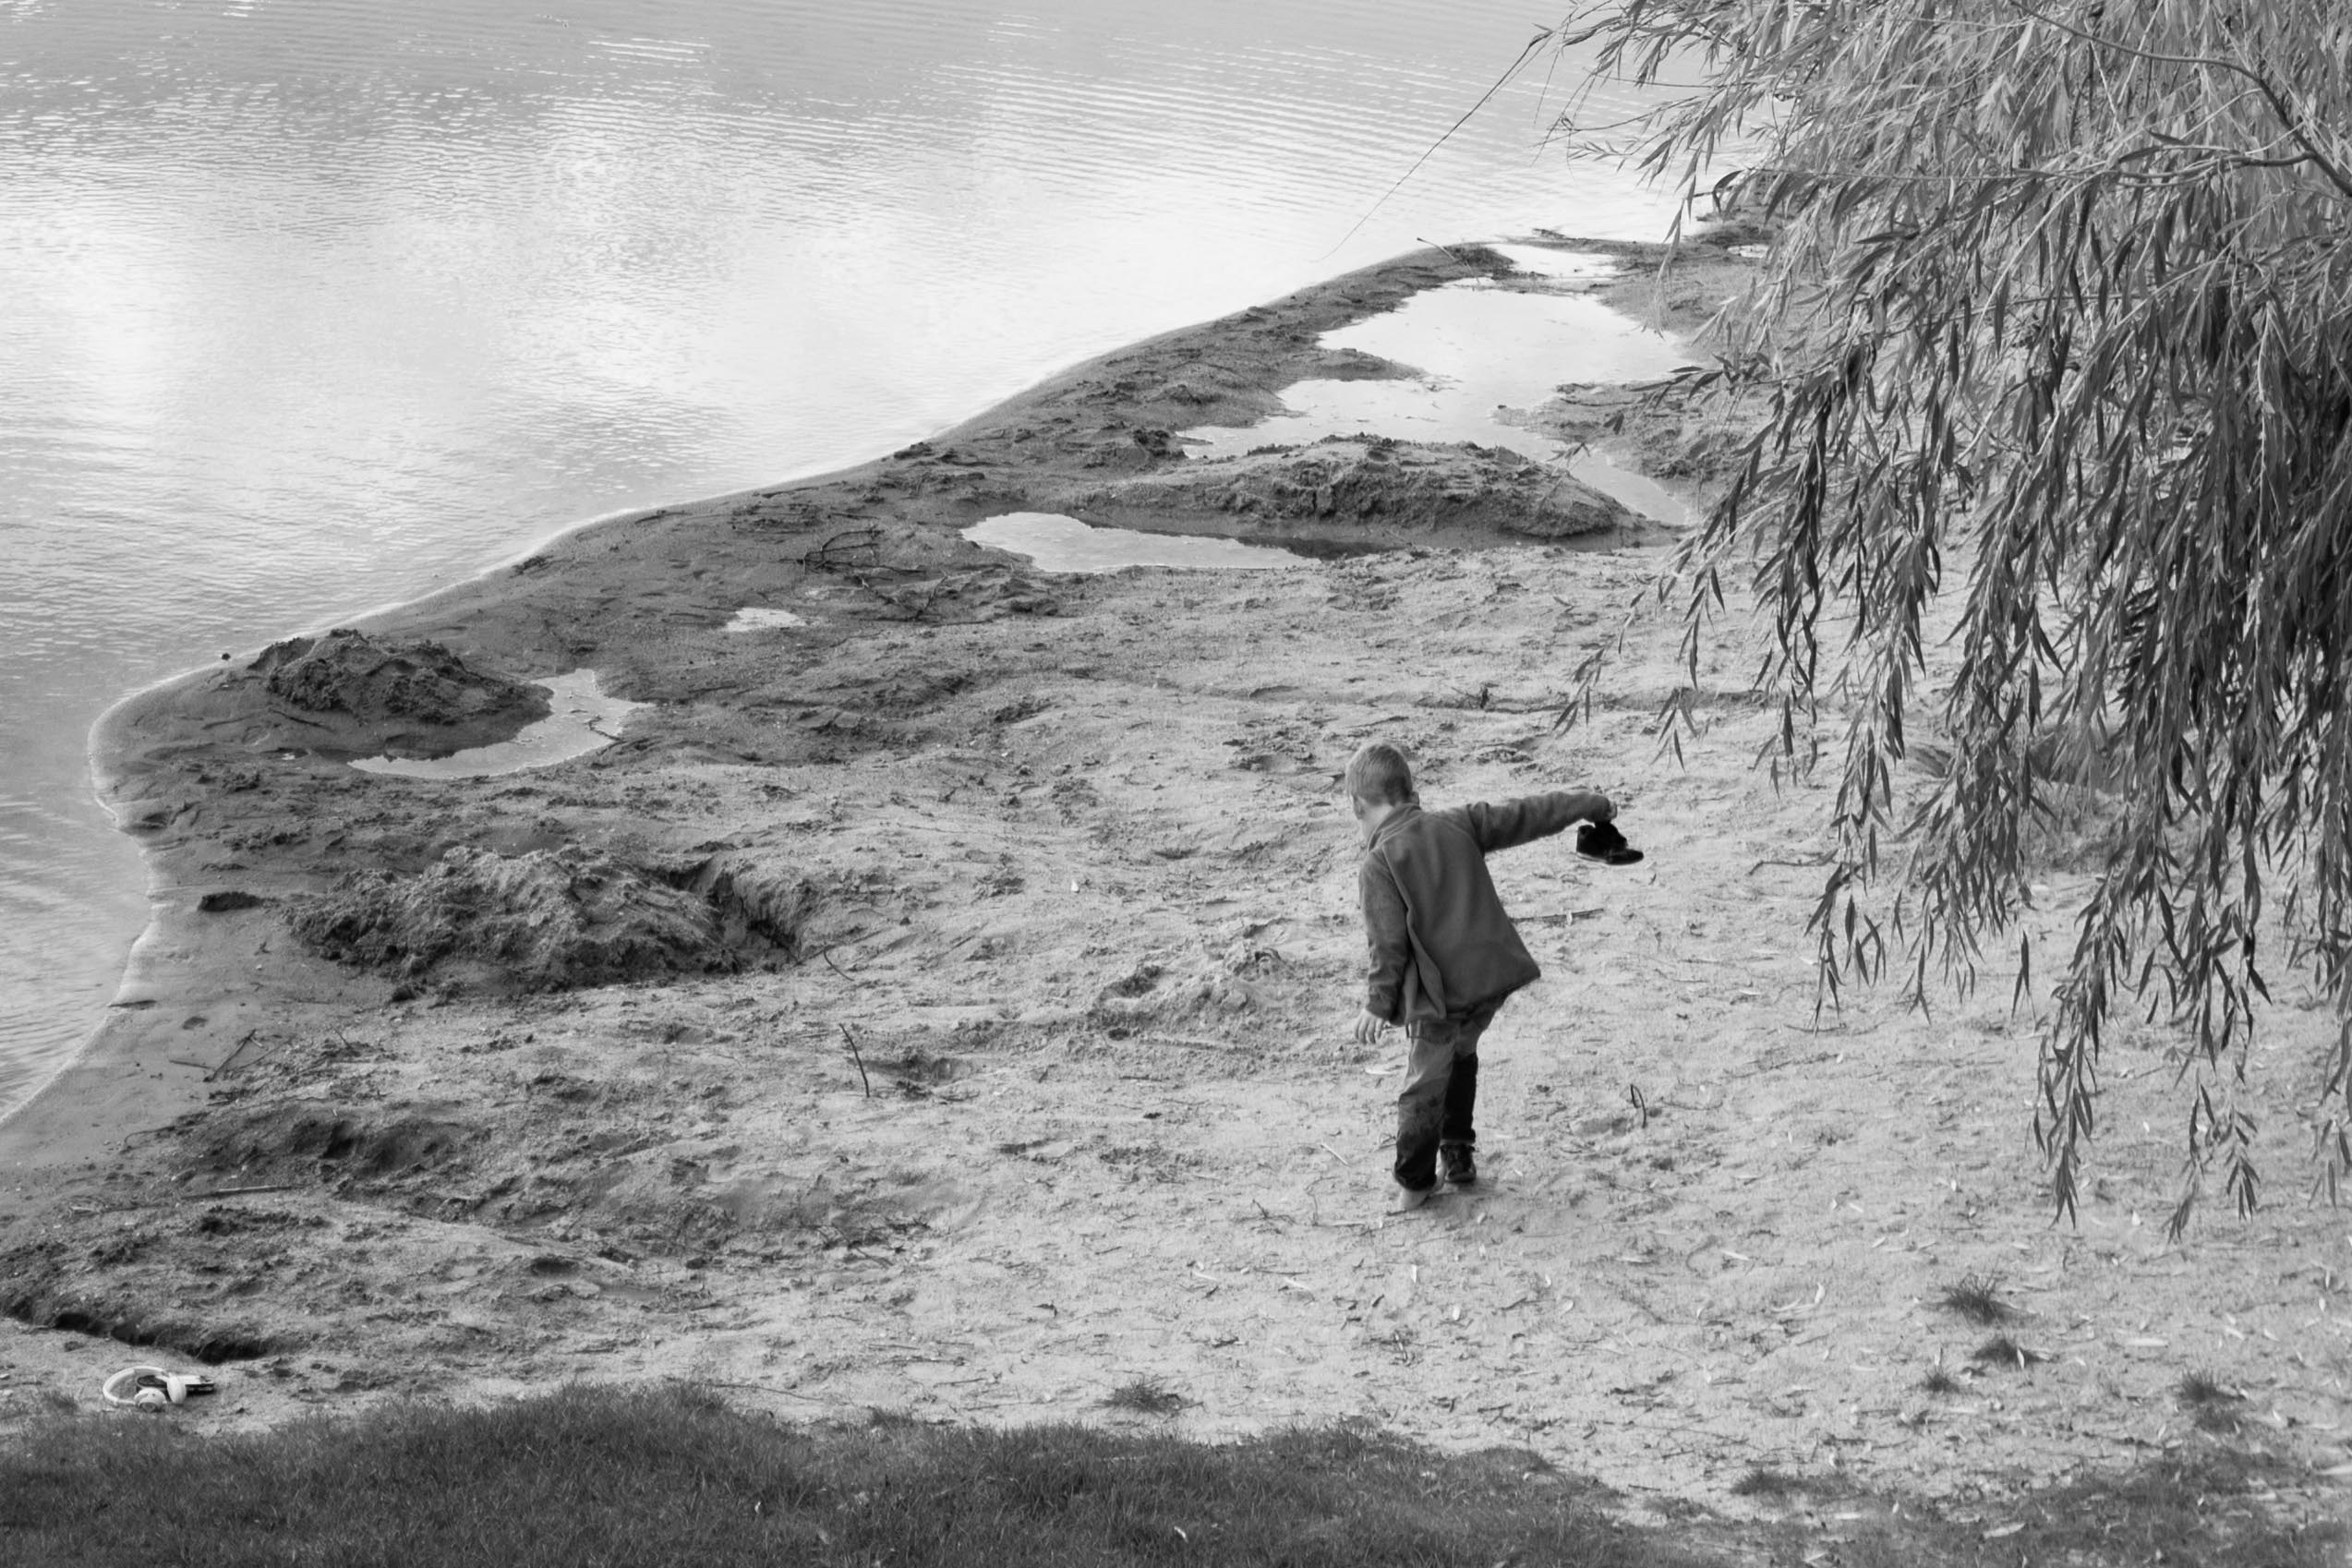
beach, sand, rock, wilderness, mountain, snow, winter, black and white, play, alone, carefree, child, monochrome, leisure, bank, innocent, geology, playing child, play outside, monochrome photography, in the nature